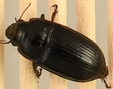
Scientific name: Euryderus grossus
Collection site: Central Plains Experimental Range NEON (CPER), plot CPER_003